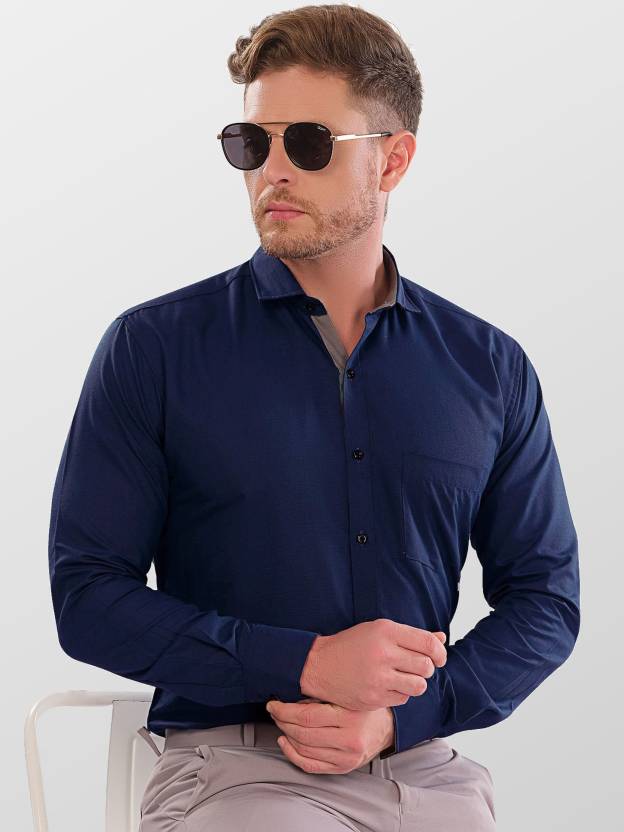
Product: Men Regular Fit Solid Button Down Collar Formal Shirt
Price: ₹339
Colors: Dark Blue
Pattern: Solid
Description: This shirts is one of the top selling product from premium quality shirts collection exclusively manufactured by VeBNoR brand. Long lasting fabric and trendy colors make it evergreen for casual and formal usage. You can use it on jeans as well as it is appropriate as formal office wear. Acurate stitching by skilled workers gives it authentic classic look. You will love to wear it for multi purpose use as shirts boys men, shirt for men look, shirts for men stylish, formal shirt, shirts for men stylish look branded
Other details: Formal shirt